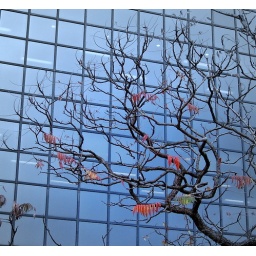
tree over city sky